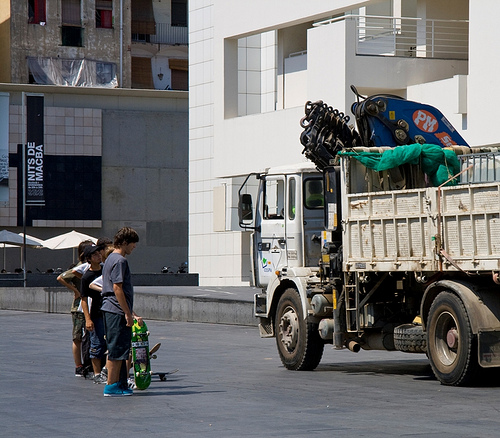
A couple of kids standing along side of a transport truck.

Some children who are looking at a parked truck.

A group of skateboarders observing a truck driving by.

Skateboarders are looking at an old dump truck.